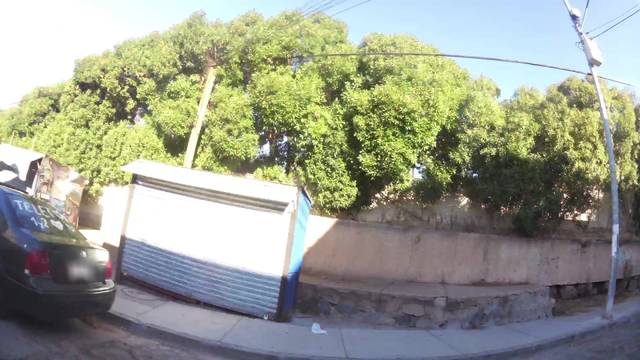
Region: Chile
Coordinates: -33.054, -71.622